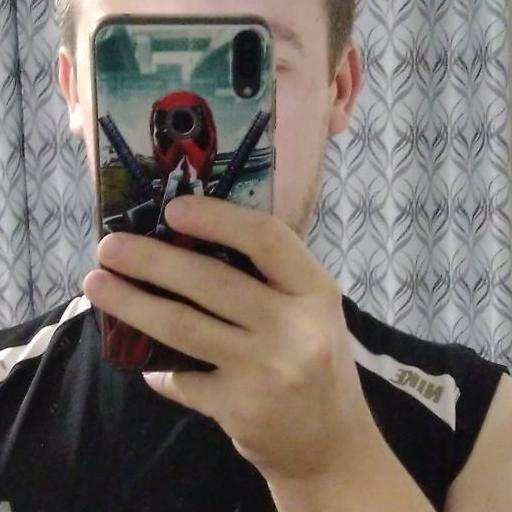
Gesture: no_gesture